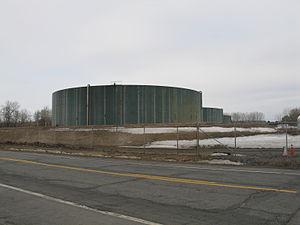
Réservoir de mazout lourd de la centrale de Tracy, au Québec.
La centrale thermique de Tracy est une centrale thermique au mazout lourd d'une capacité de 660 mégawatts construite à compter de 1962 par la Shawinigan Water and Power Company puis complétée par Hydro-Québec après l'étatisation des compagnies d'électricité au Québec. Mise en service entre 1964 et 1968, elle est située sur le bord du fleuve Saint-Laurent à Sorel-Tracy, une ville de la Montérégie.